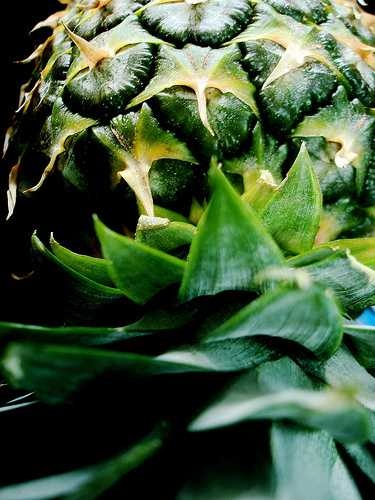
Label: Pineapple